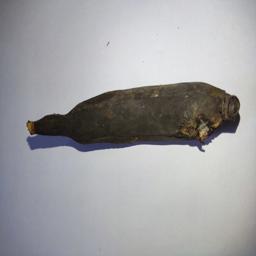
Ripeness: Overripe